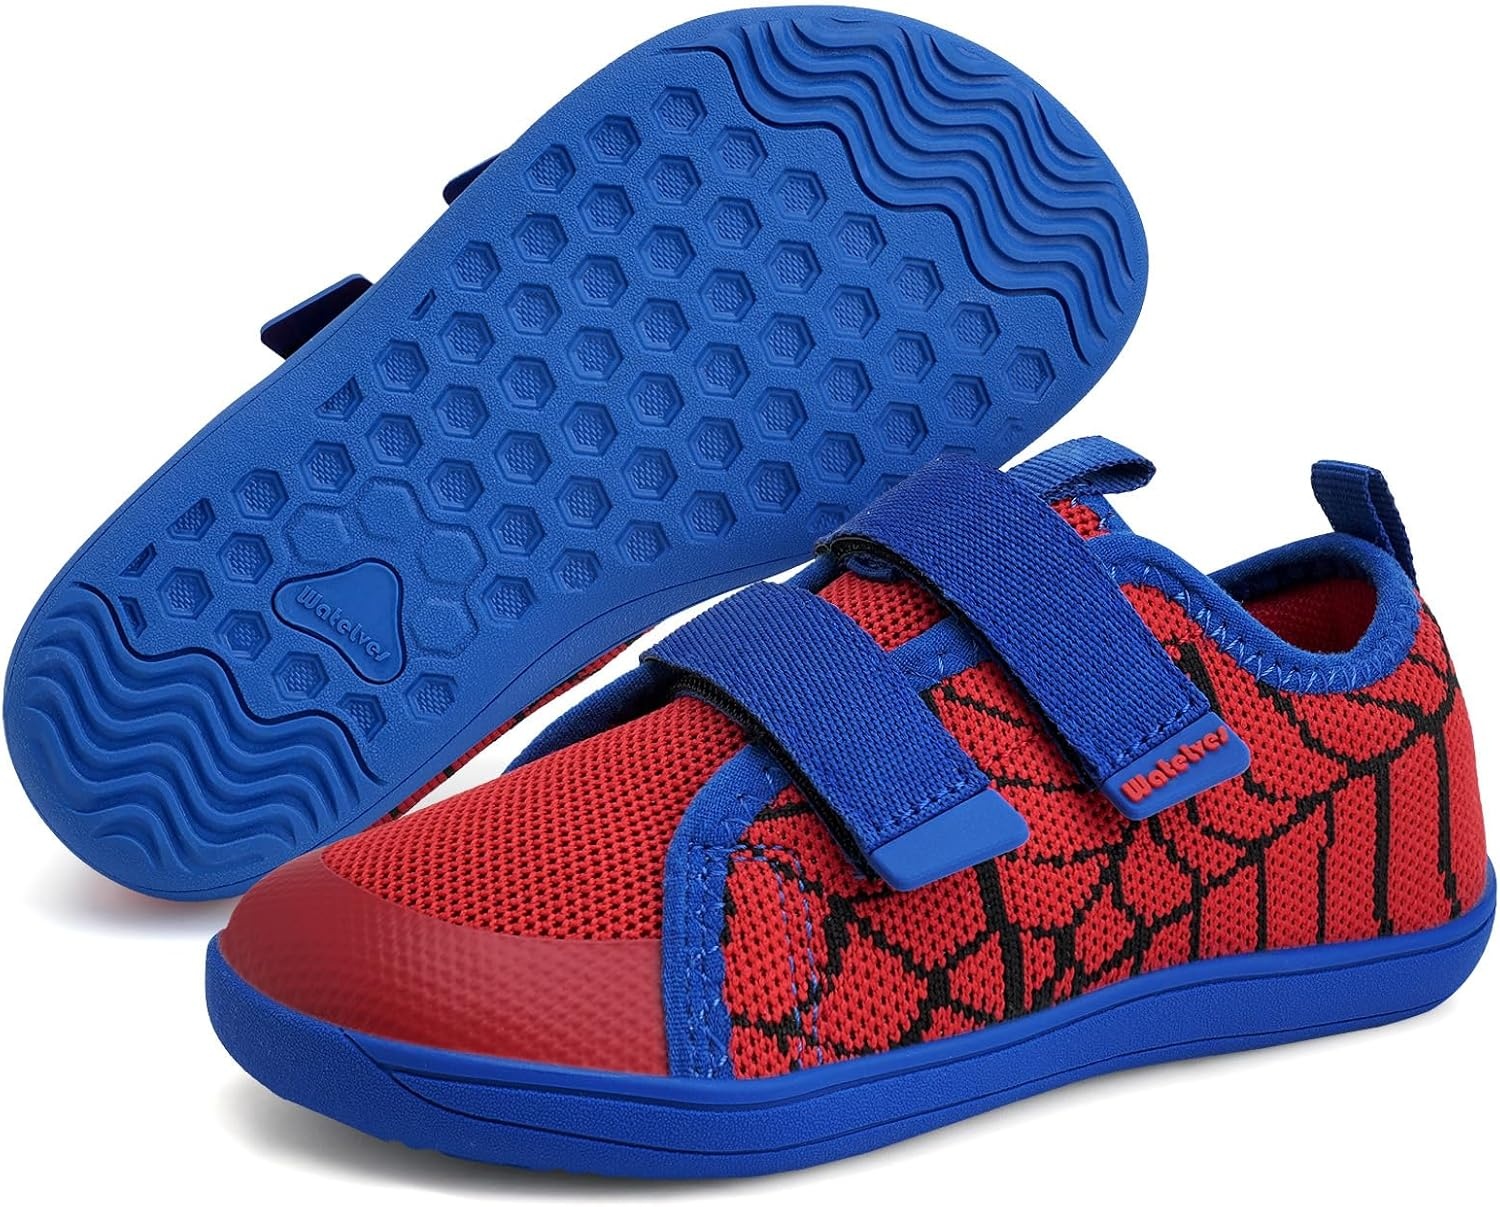
WateLves Toddler Little Kids Wide Barefoot Shoes The First Walking Shoes Girls Boys Breathable Zero Drop Minimalist Sneakers with Wide Toe Box Natural to Grow
Overview Sole material : Rubber Outer material : Knitted fabric Closure type : Hook & Loop About this item Design For Toddler: Kids'feet are't just smaller versions of adults's feet,so their shoes shouldn't be smaller versions of adult shoes! We worked with podiatrists and pediatricians to creat a shoe that's just for kids. These are super wide with a big toe box, great for chunky feet. They encourage natural toe splay, ensuring unrestricted comfort. Natural Barefoot Comfort: The main functions of these shoes include a wide toe box for ample space, front foot protection, and a low drop for enhanced ground feel. Children's barefoot shoes strengthen foot muscles, foster a natural Splay Naturally experience, enhance foot flexibility, and elevate sensory awareness, nurturing holistic foot development. Hook and loop straps with excellent performance: These Toddlers' walking shoes are designed with hook and loop straps, allowing children to easily put them on and take them off by themselves. They're perfect for boosting independence. We have upgraded the material of the hook and look straps. Higher quality Velcro is used for this children's wide toe sports shoe to ensure longer durability. Breathable Fabrics: With a breathable upper and comfortable insoles, the kids barefoot shoes provide optimal ventilation. Whether your child is walking, running or jumping, these shoes offer unmatched comfort for all-day wear. AB-Design Ease: With insoles featuring an AB dog pattern, these shoes effortlessly guide kids to differentiate between left and right, making wearing and taking off a breeze.
Brand: WateLves
Category: Apparel & Accessories > Shoes > Baby & Toddler Shoes > Baby & Toddler Athletic Shoes